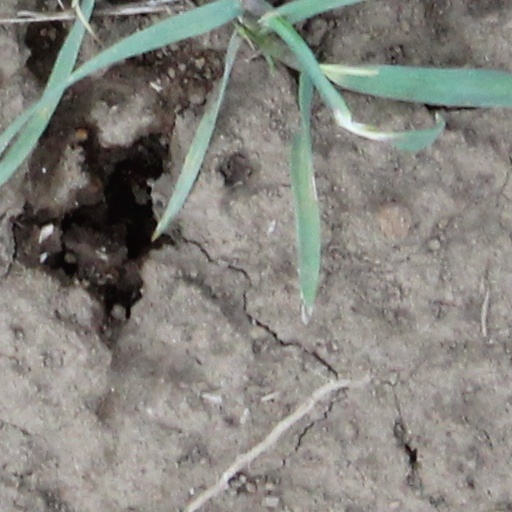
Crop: wheat